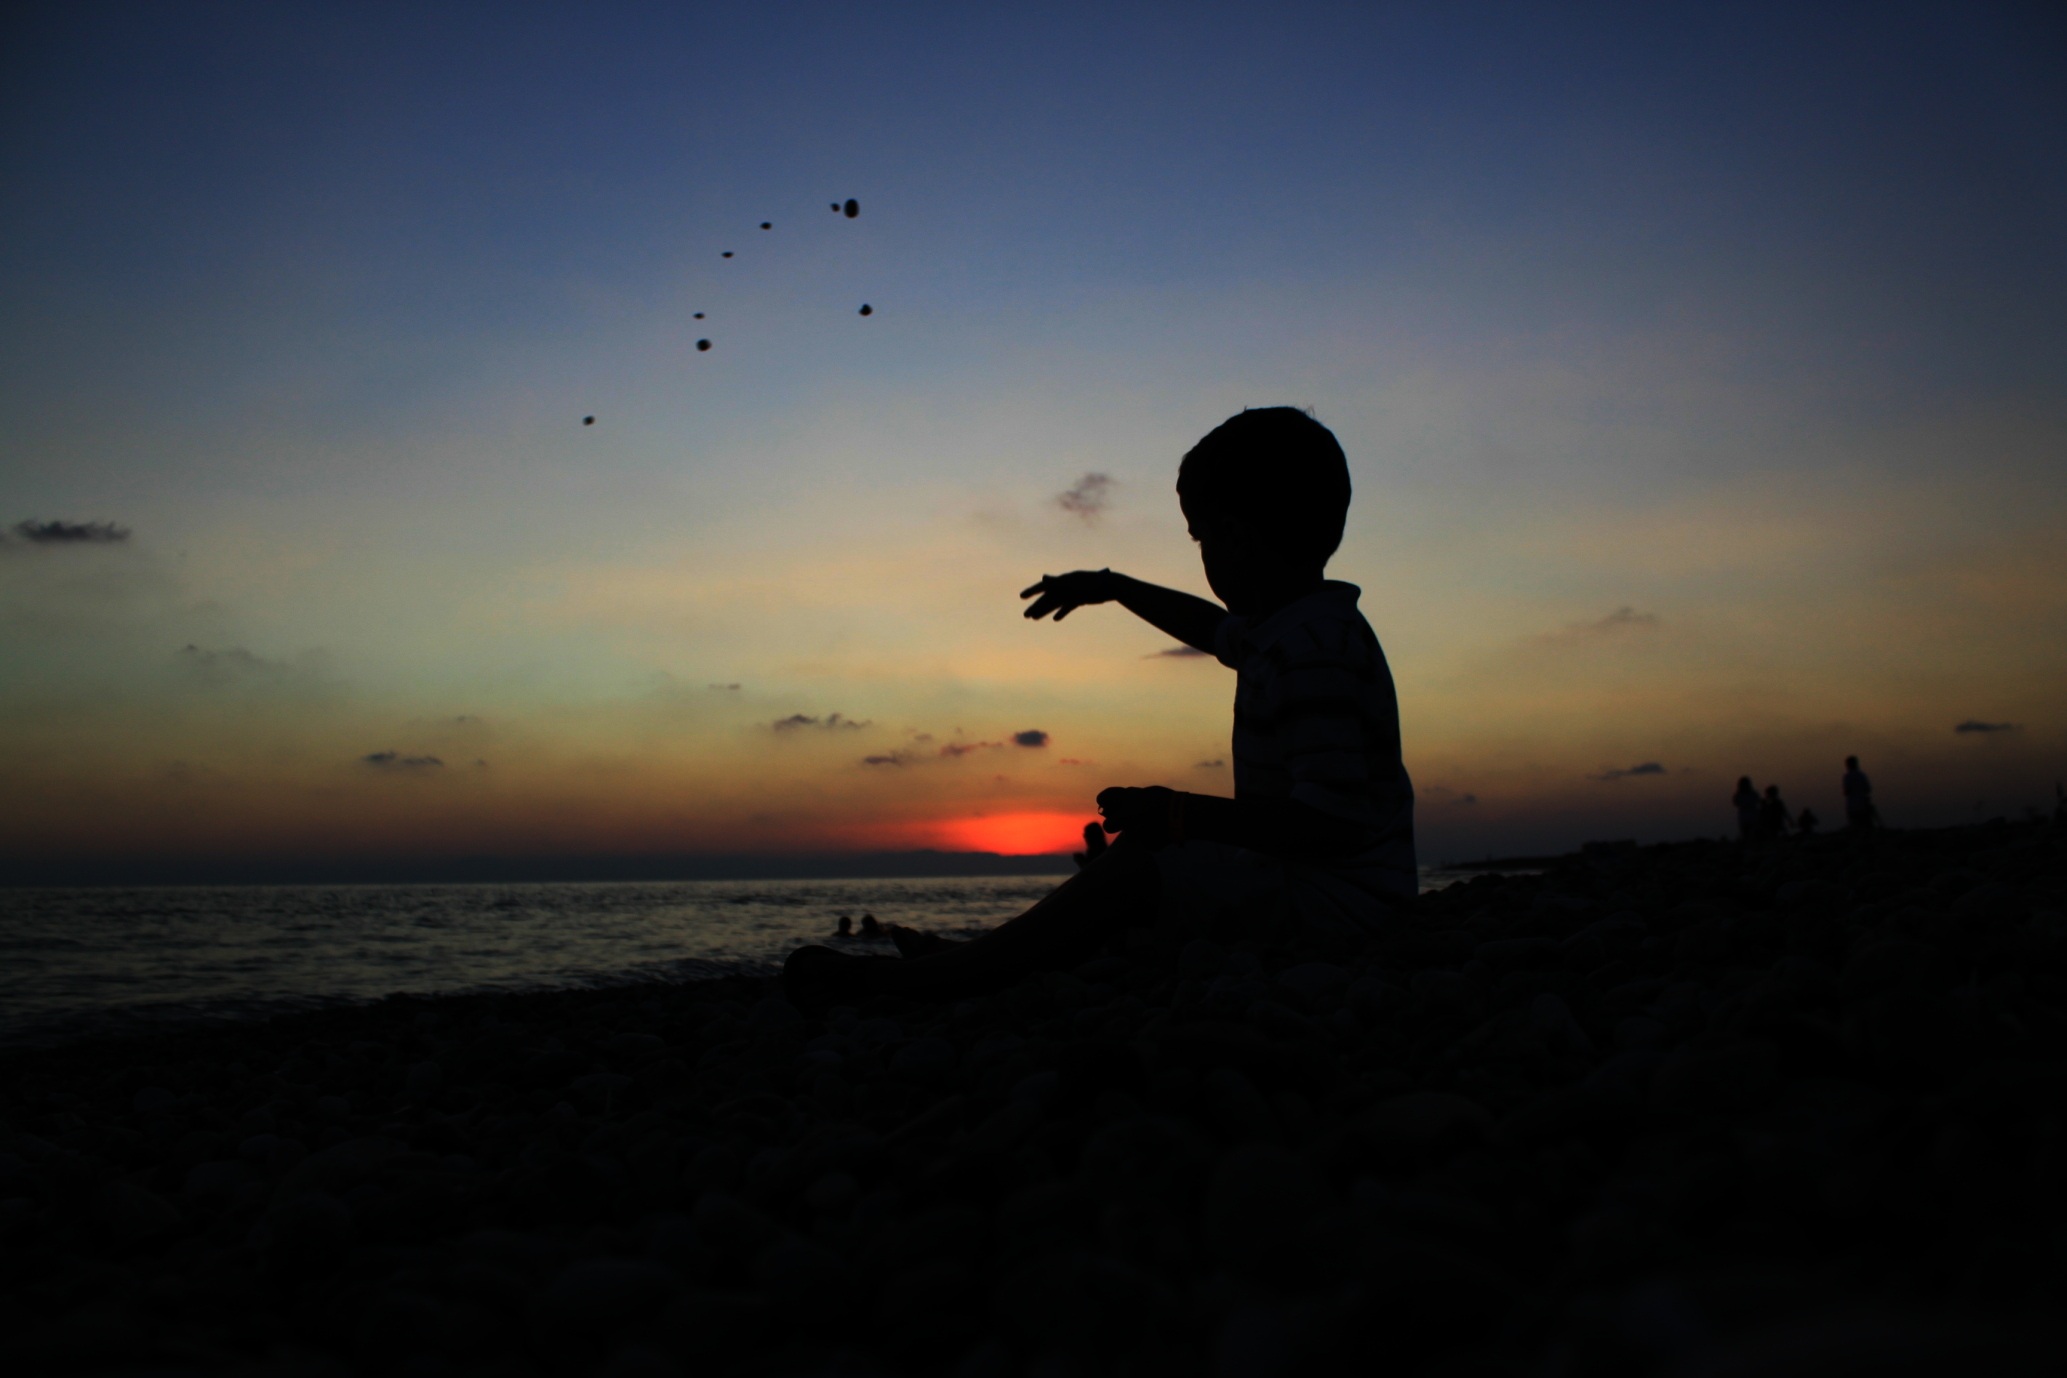
beach, sea, coast, ocean, horizon, silhouette, light, cloud, sky, sun, sunrise, sunset, sunlight, morning, wave, dawn, dusk, evening, tower, child, darkness, turkey, the stones, atmospheric phenomenon, atmosphere of earth